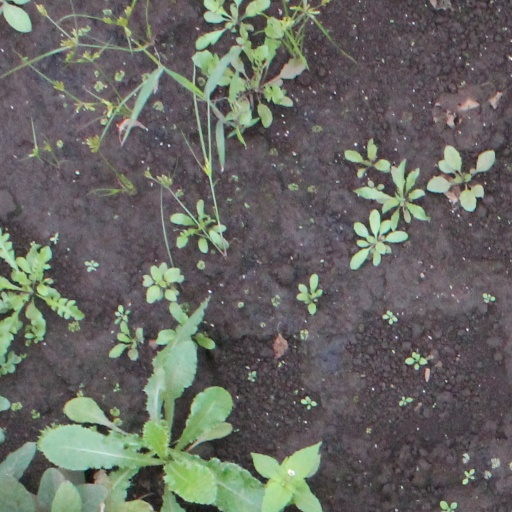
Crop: soybean